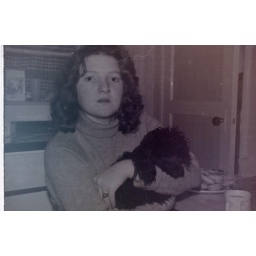
In the kitchen of our house in Ecton, with Penny the poodle.